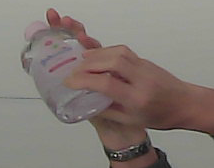
Product: johnson_baby